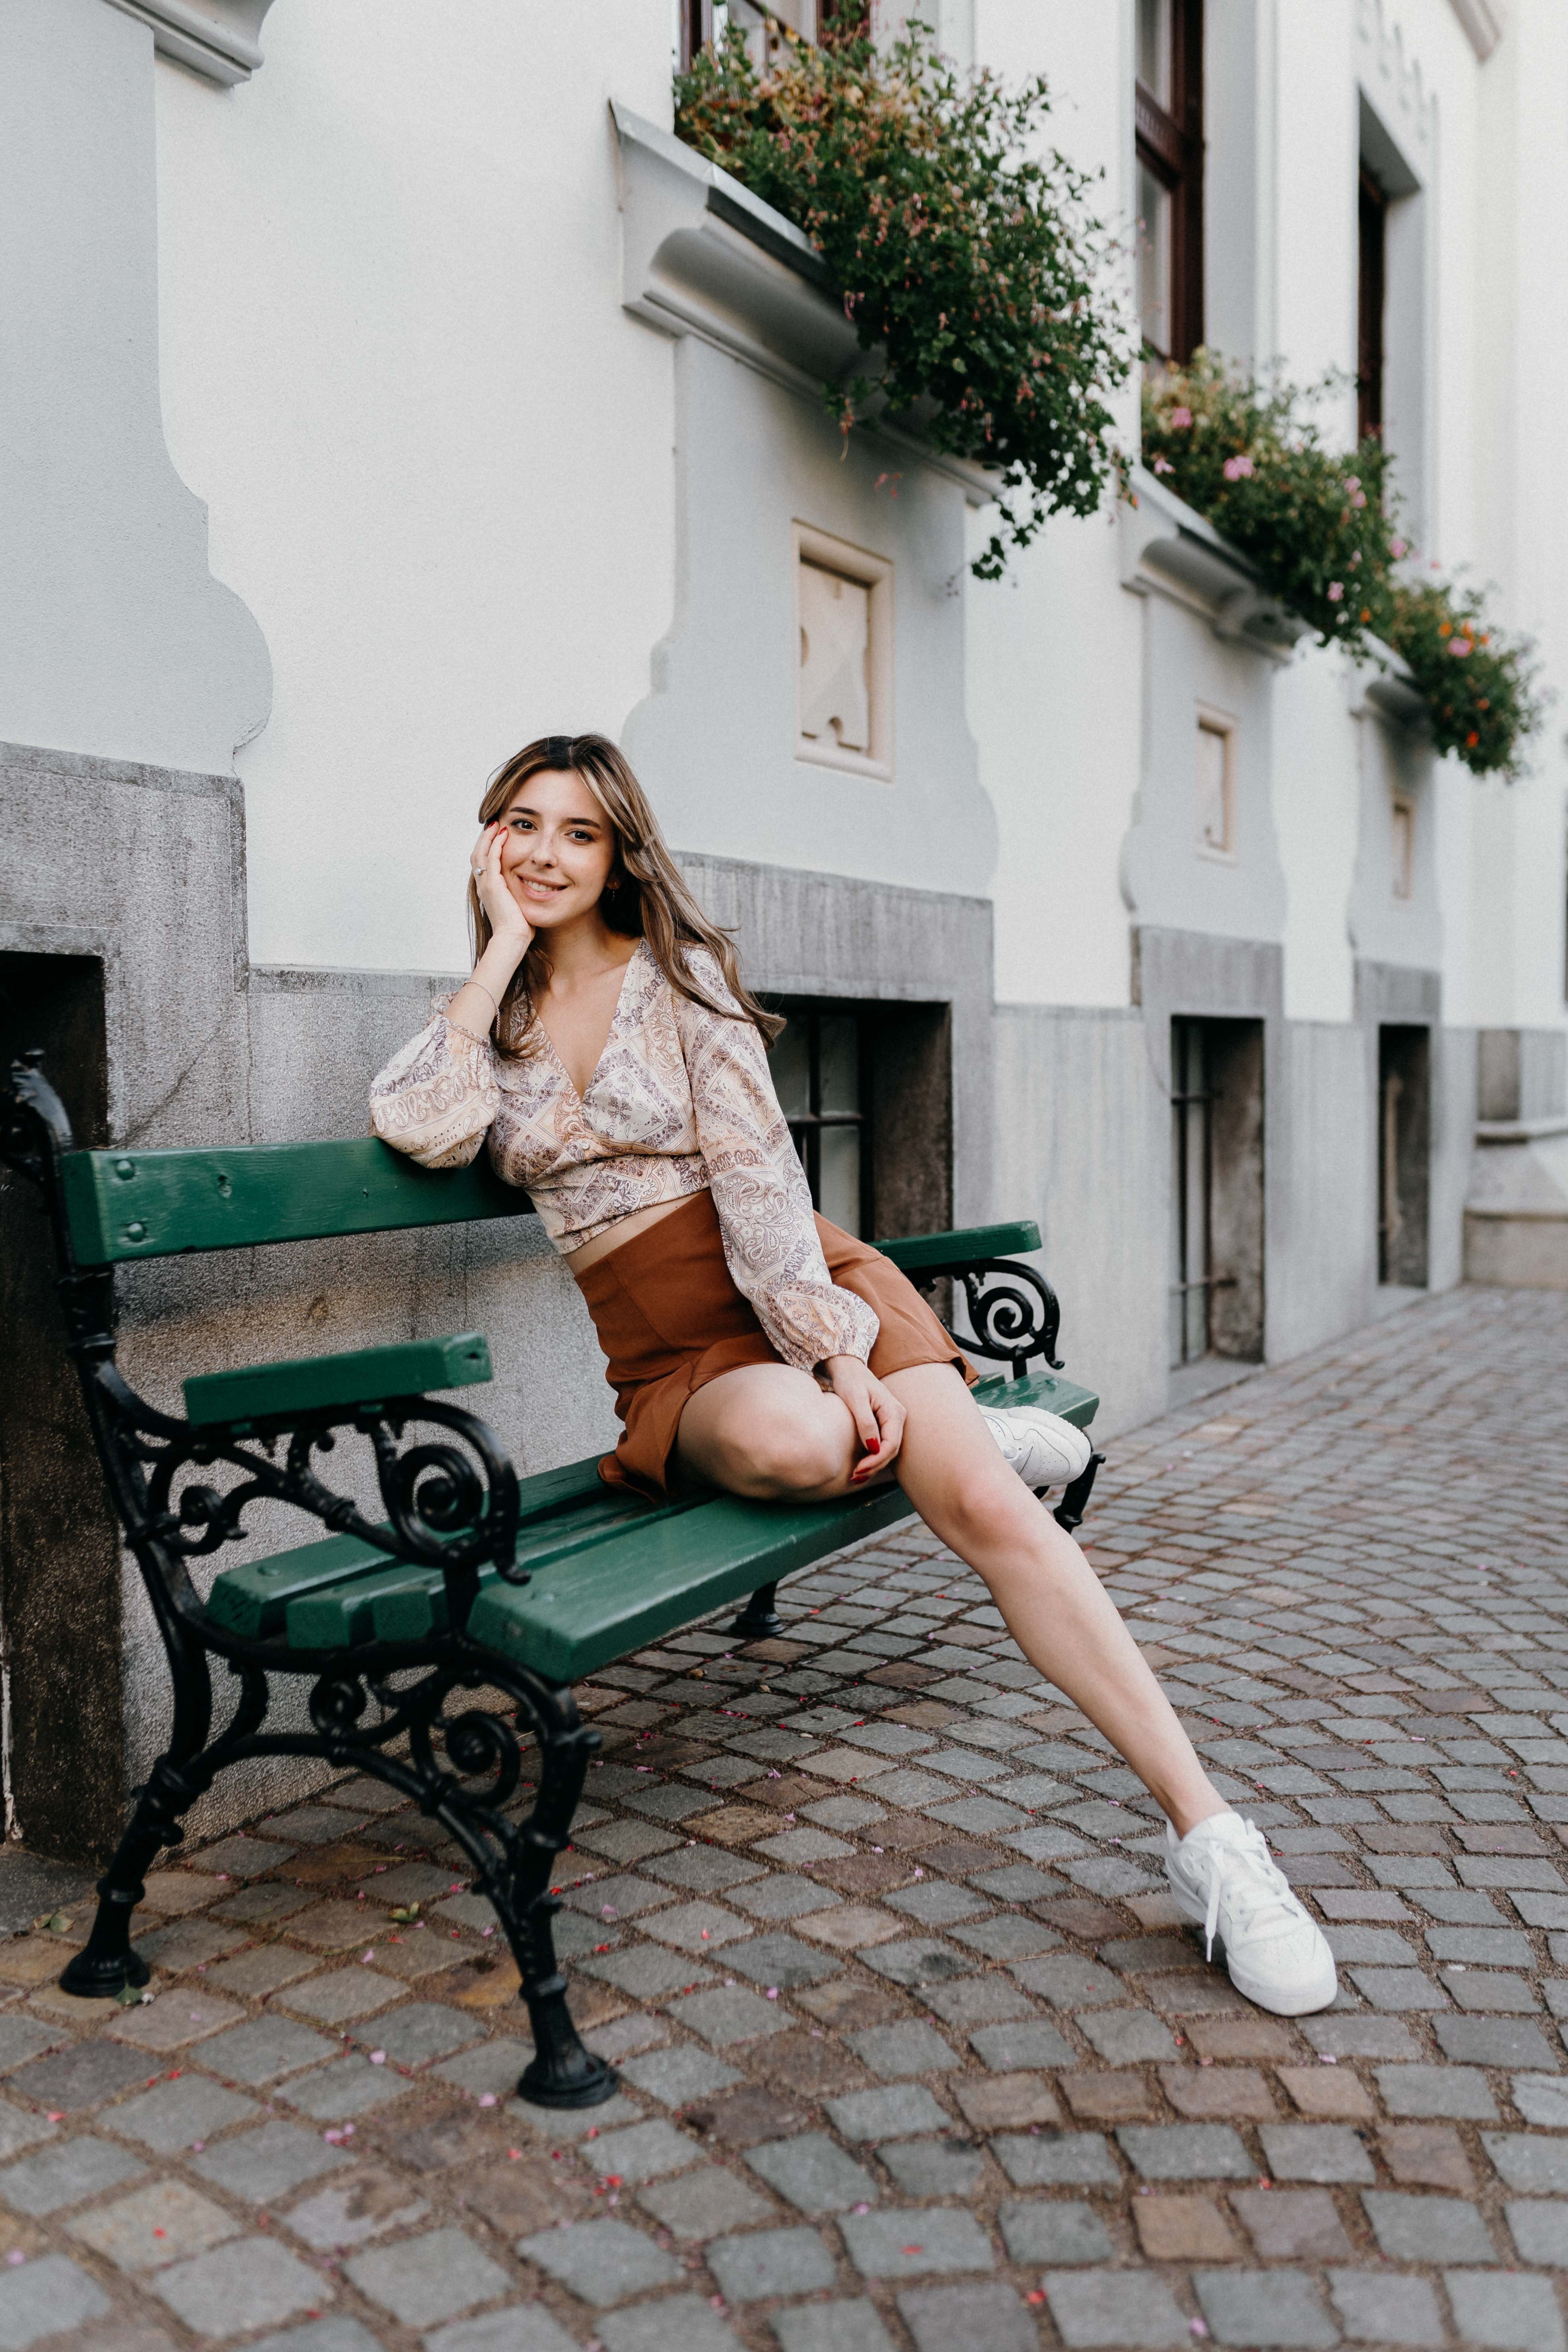
woman, window, fashion, waist, flash photography, street fashion, thigh, knee, plant, black hair, fashion design, building, leisure, human leg, eyewear, wood, comfort, foot, brown hair, outdoor furniture, sitting, sandal, flooring, fashion model, street, pattern, grass, art model, photo shoot, road, high heels